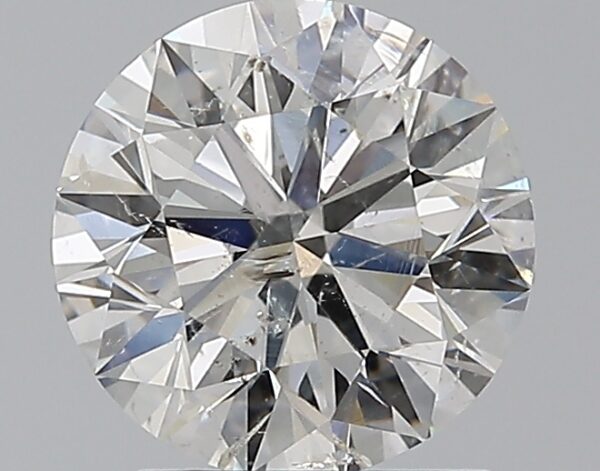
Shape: round
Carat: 2.01
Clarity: SI2
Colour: H
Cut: EX
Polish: EX
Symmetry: EX
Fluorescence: N
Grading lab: IGI
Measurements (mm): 8 x 7.96 x 5.02